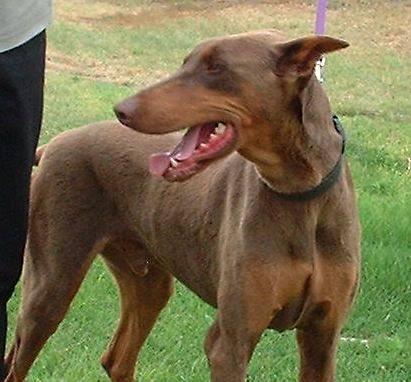
dog